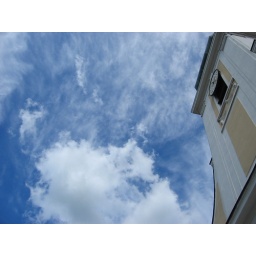
Clouds flowing over the tower of former church at the central market in Nowe Miasto Lubawskie, Poland